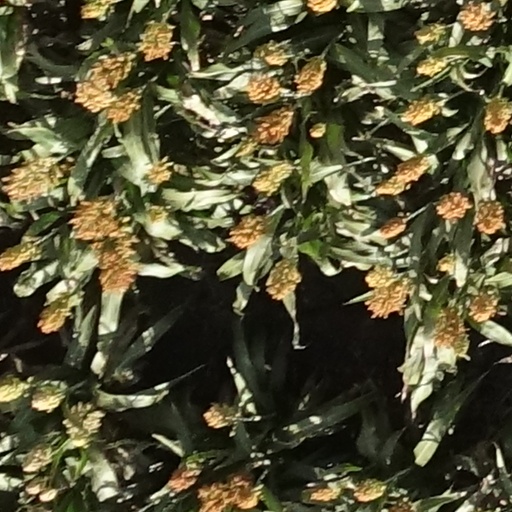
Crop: sorghum